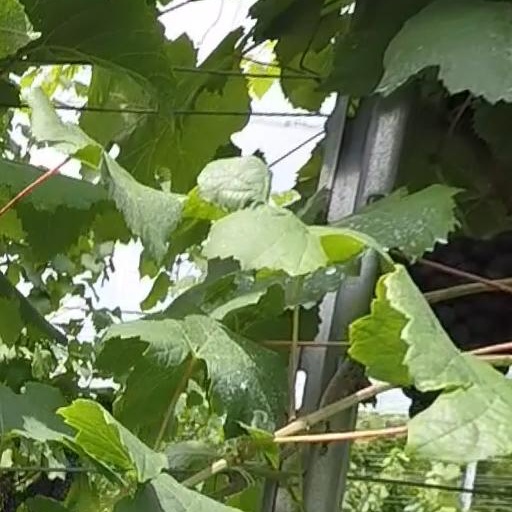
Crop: grape